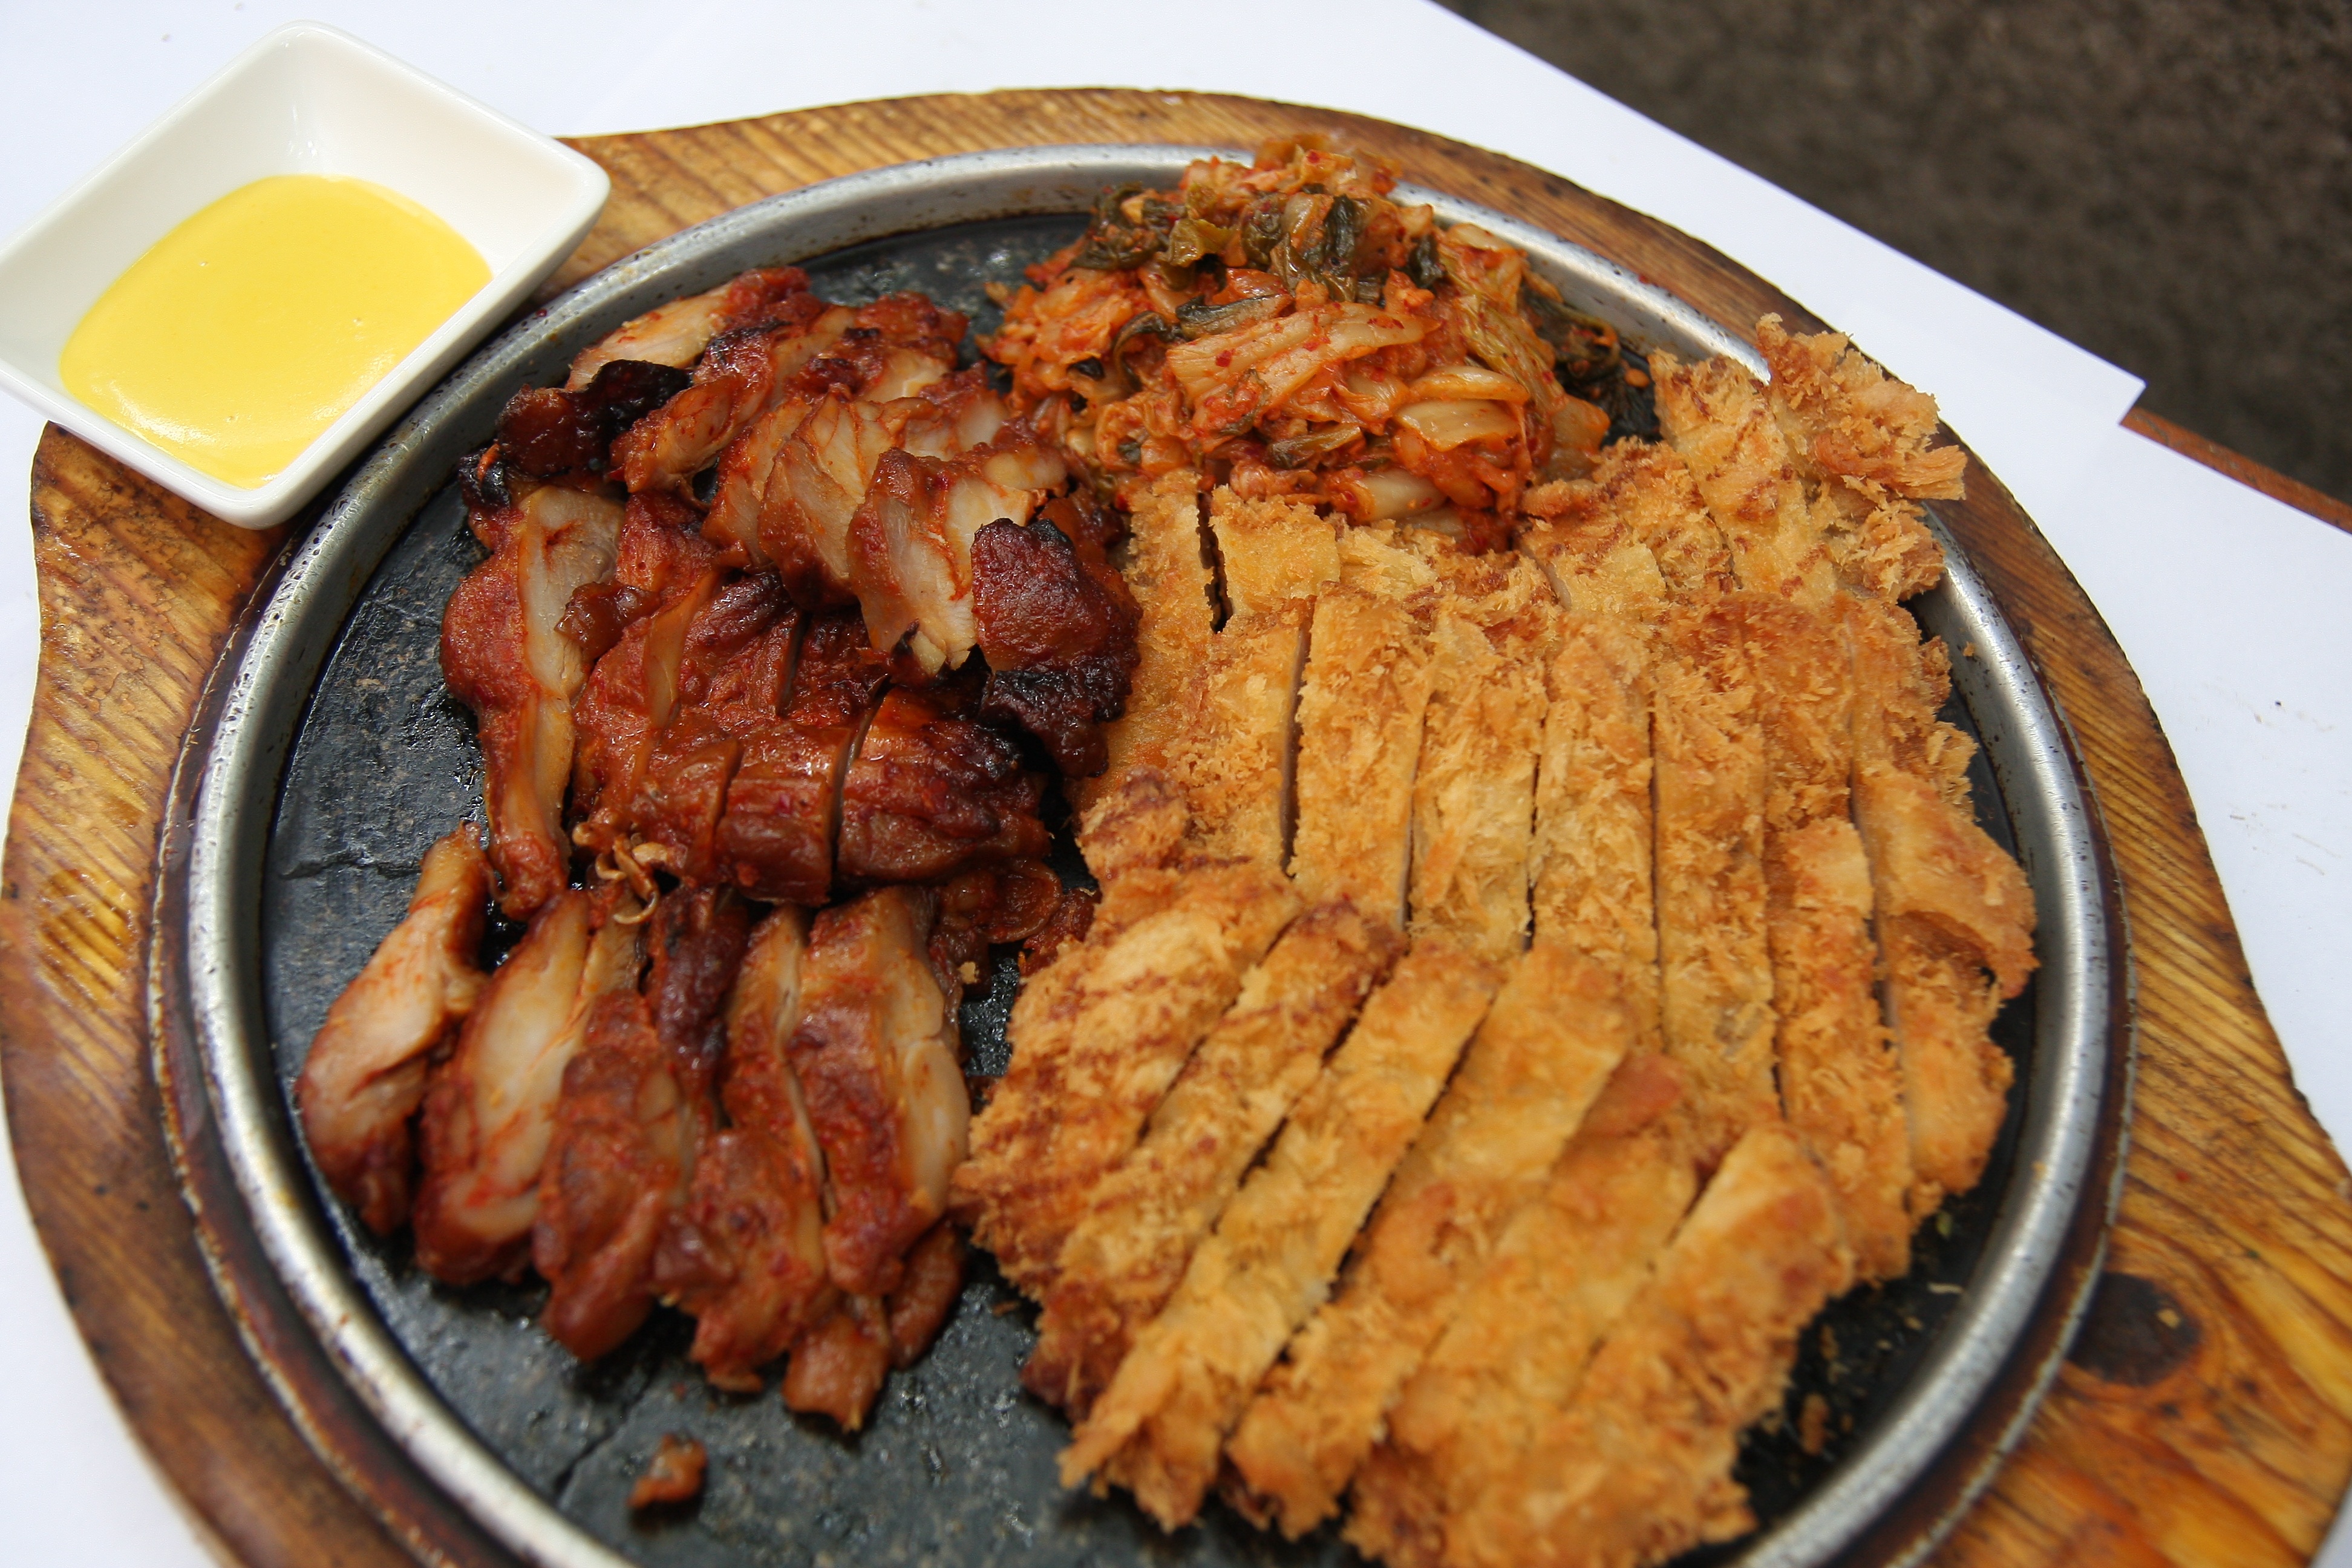
dish, meal, food, cooking, meat, cuisine, asian food, chicken meat, fried chicken, chinese food, fried food, samgyeopsal, tandoori chicken, tonkatsu, unadon, fusion cuisine